Scuderia Cameron Glickenhaus SCG 003

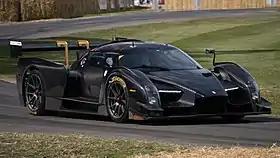
The SCG 003CS, a track-oriented, but street-legal car, at the Goodwood Festival of Speed

The Scuderia Cameron Glickenhaus SCG 003 (developed under the code name "P33") is a limited edition sports car and racing car developed and manufactured by American boutique car maker Scuderia Cameron Glickenhaus LLC. First announced as P33 in 2013, the SCG 003 was launched in 2015 at the Geneva Motor Show.